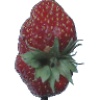
Label: Strawberry Wedge 1